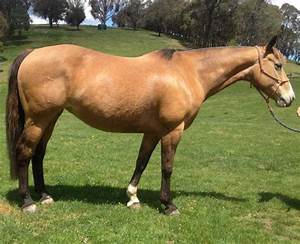
Label: cavallo